Thomas H. McLaughlin

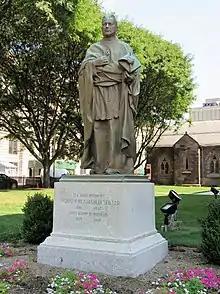
Statue and grave of Bishop McLaughlin at St. John the Baptist Cathedral churchyard

Thomas Henry McLaughlin (July 25, 1881 – March 17, 1947) was an American prelate of the Roman Catholic Church who served as president of Seton Hall College from 1922 to 1933 and as the first bishop of the new Diocese of Paterson in New Jersey from 1937 until his death in 1947. He previously served as an auxiliary bishop of what was then the Diocese of Newark in New Jersey from 1935 to 1937